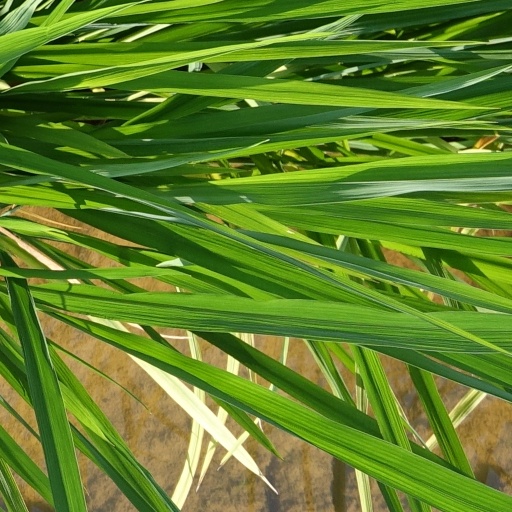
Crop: rice